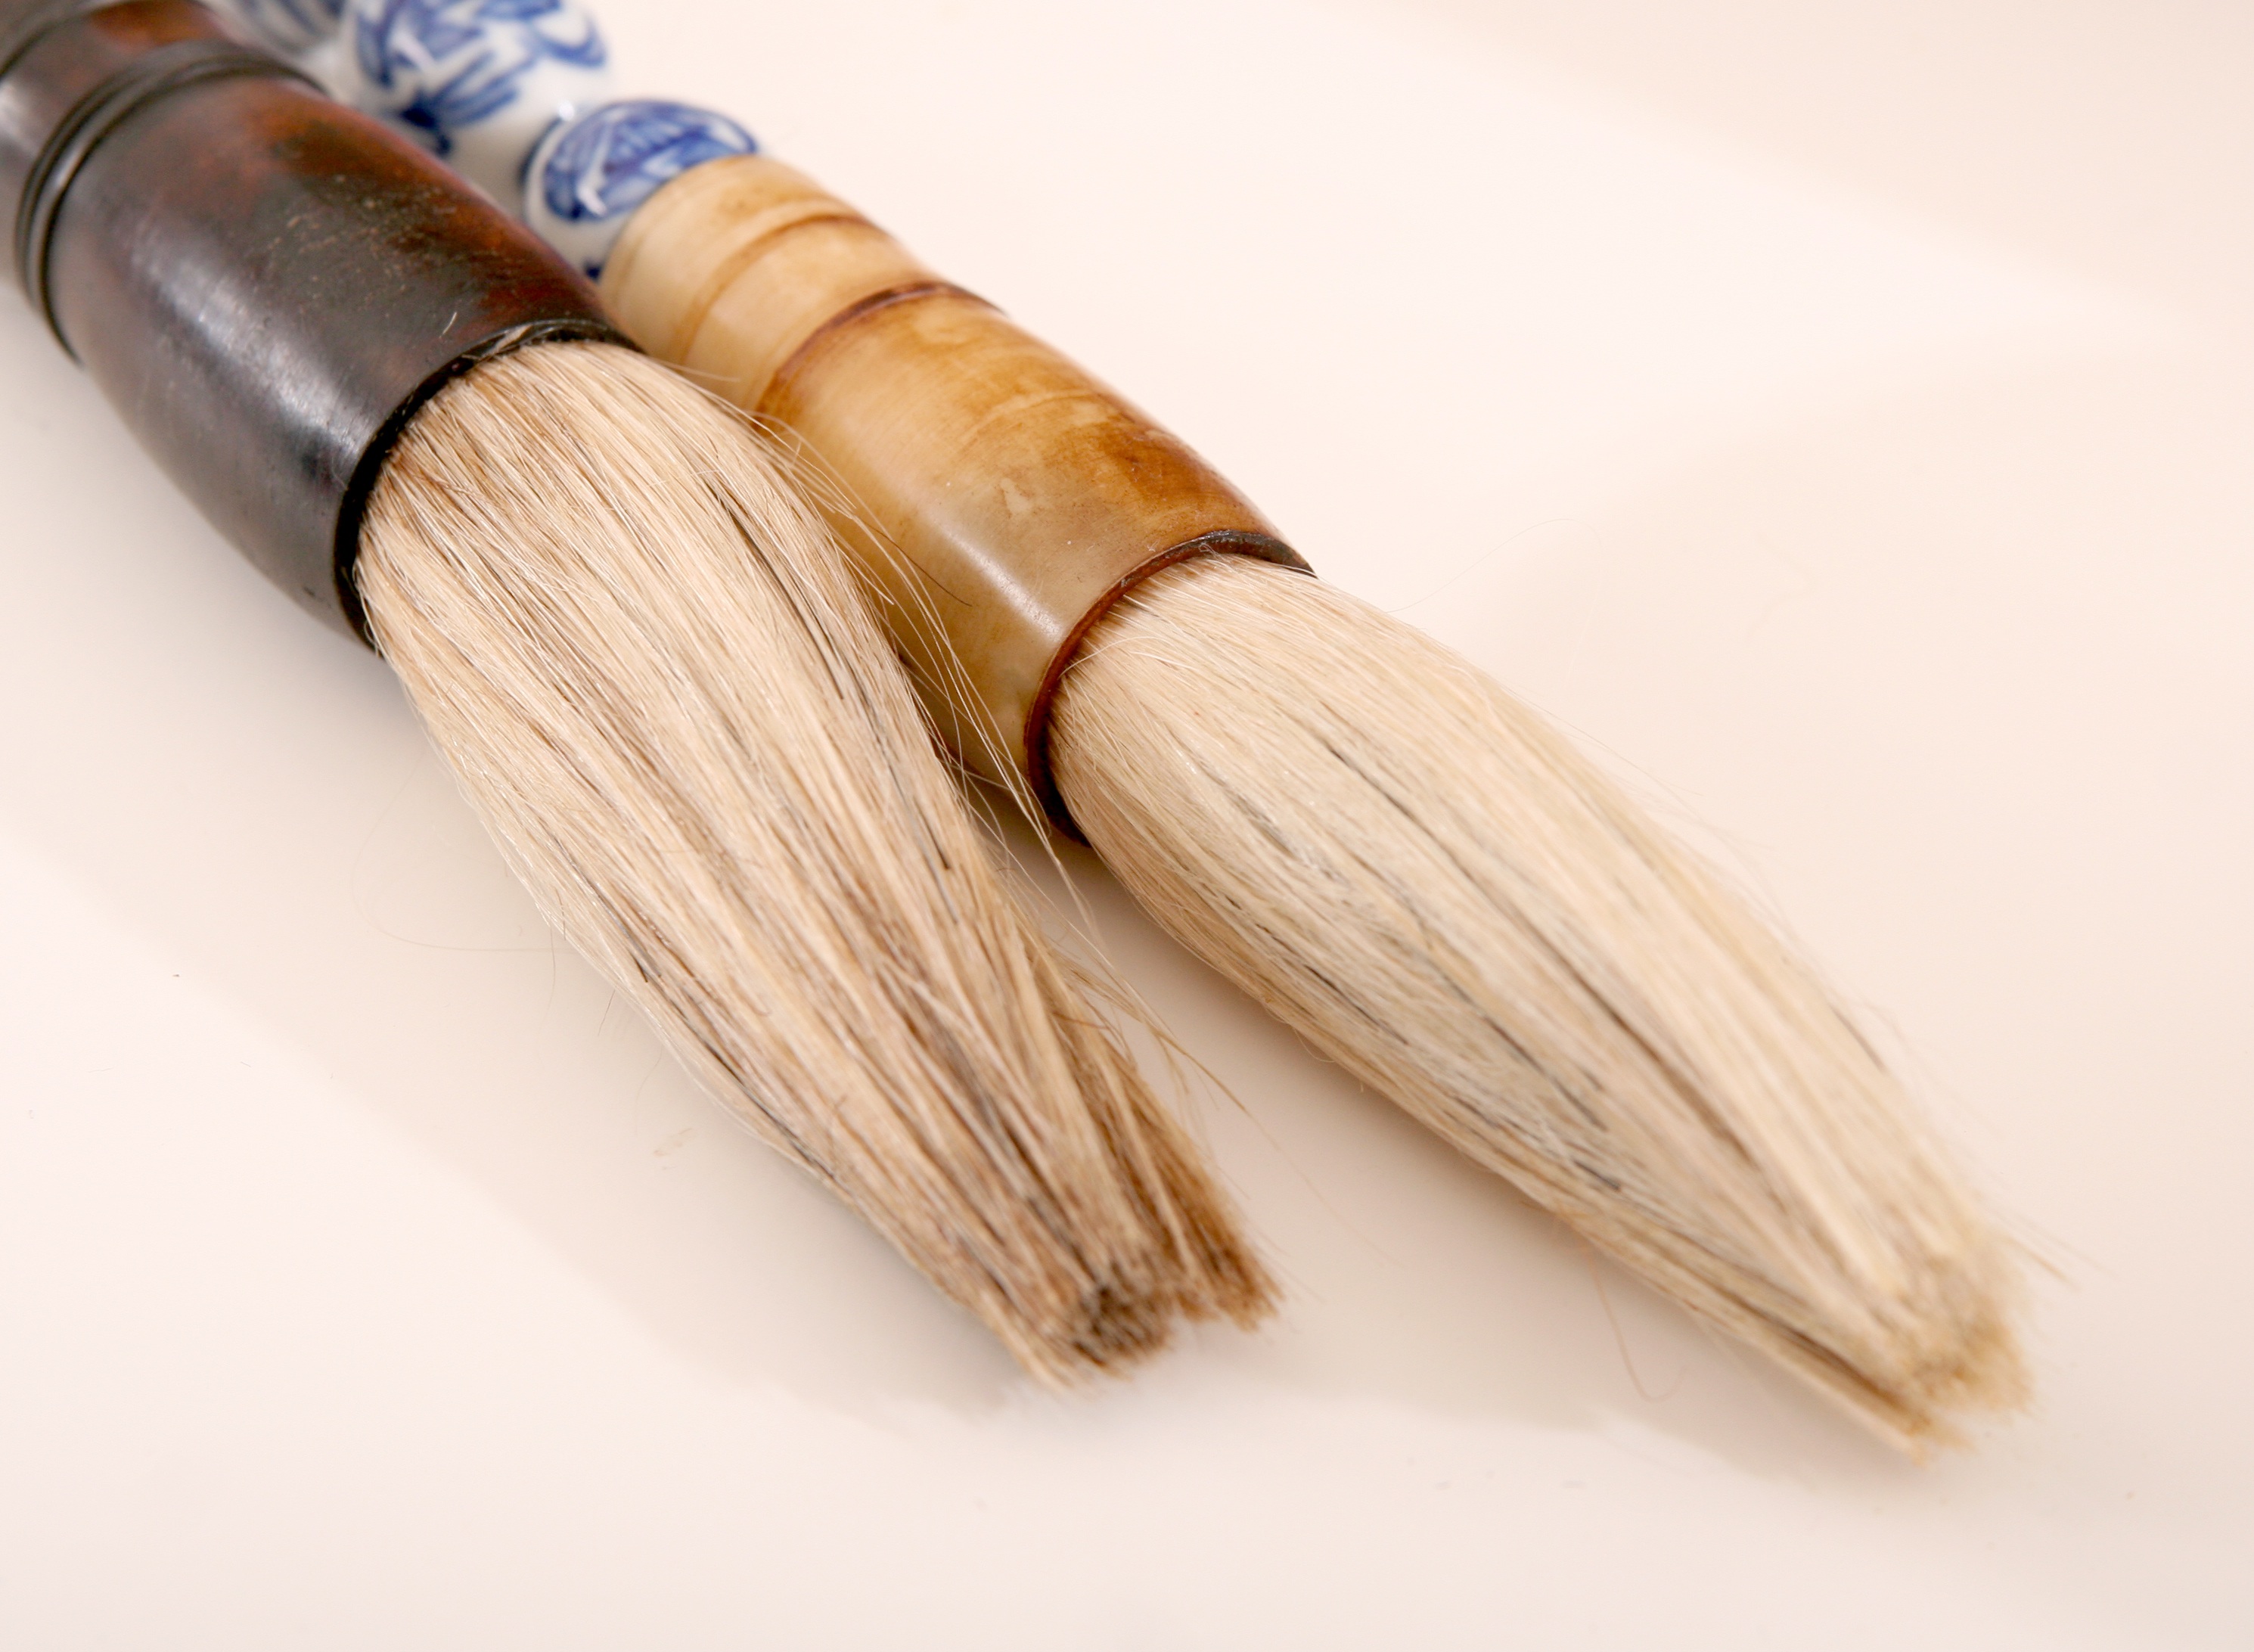
wood, brush, horn, artist, blue, natural color